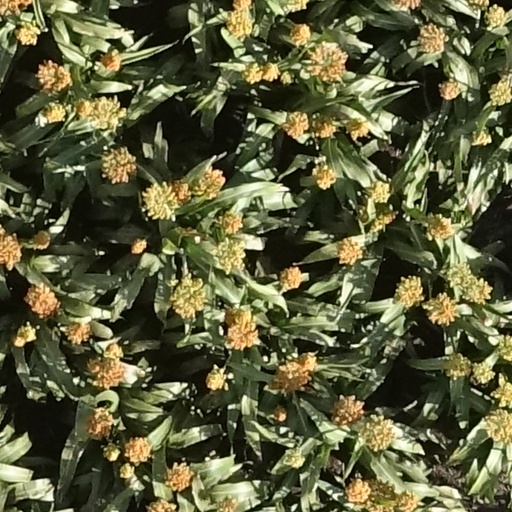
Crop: sorghum